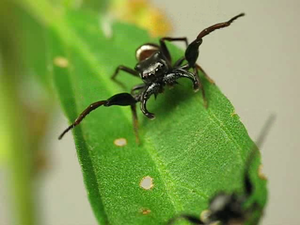
Zygoballus sexpunctatus est une espèce d'araignées aranéomorphes de la famille des Salticidae.
En éthologie, un comportement agonistique désigne l'ensemble des conduites liées aux confrontations de rivalité entre individus. Ce comportement qui englobe l'agression et la fuite, est notamment chargé de régler les problèmes de tension dans un groupe social.